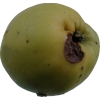
Label: Apple 13